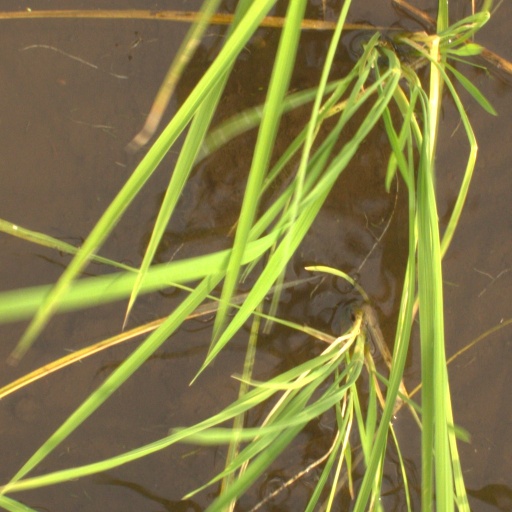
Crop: rice